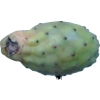
Label: cactus_fruit_green